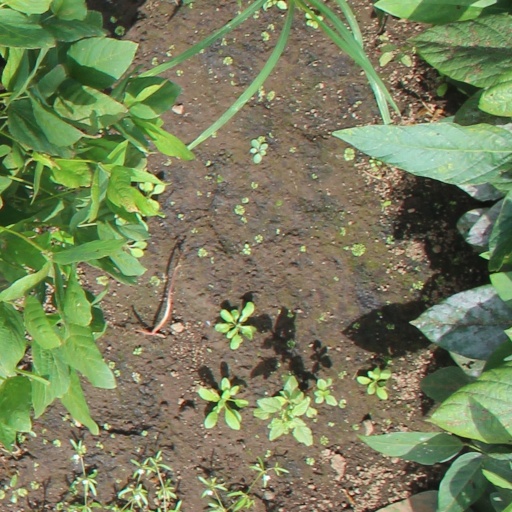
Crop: soybean